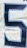
Number: 5